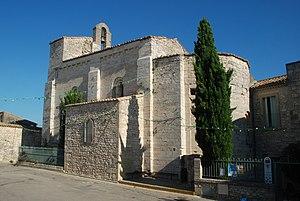
France - Languedoc - Hérault - Église Saint-Étienne de Saussines
L'église Saint-Étienne est une église romane située à Saussines dans le département français de l'Hérault en région Occitanie.